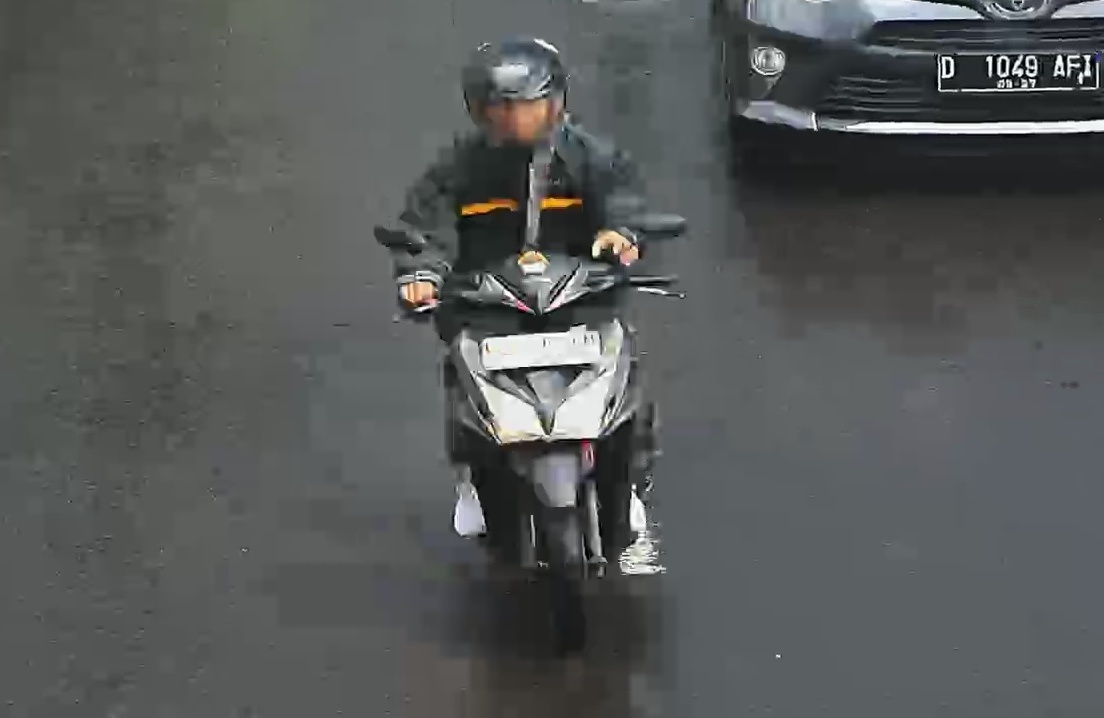
person-with-helmet: 1
person-without-helmet: 0